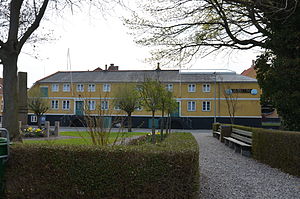
Marstal Søfartsmuseum
Marstal Søfartsmuseum
Marstal Søfartsmuseum er er et statsanerkendt kulturhistorisk museum med ansvar for Ærøs Kommunes maritime kulturhistorie i nyere tid, beliggende ved havnen i Marstal på Ærø. Museet er en selvejende institution som blev grundlagt i 1929 og statsanerkendt i 1959. Siden 1980 er museet ledet af Erik Kromann.